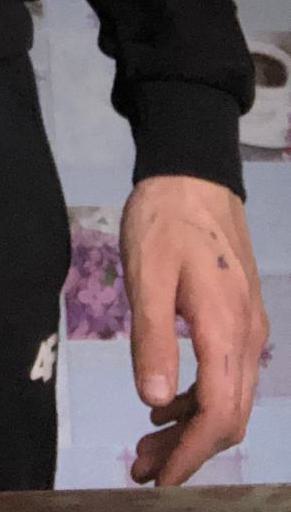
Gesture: no_gesture